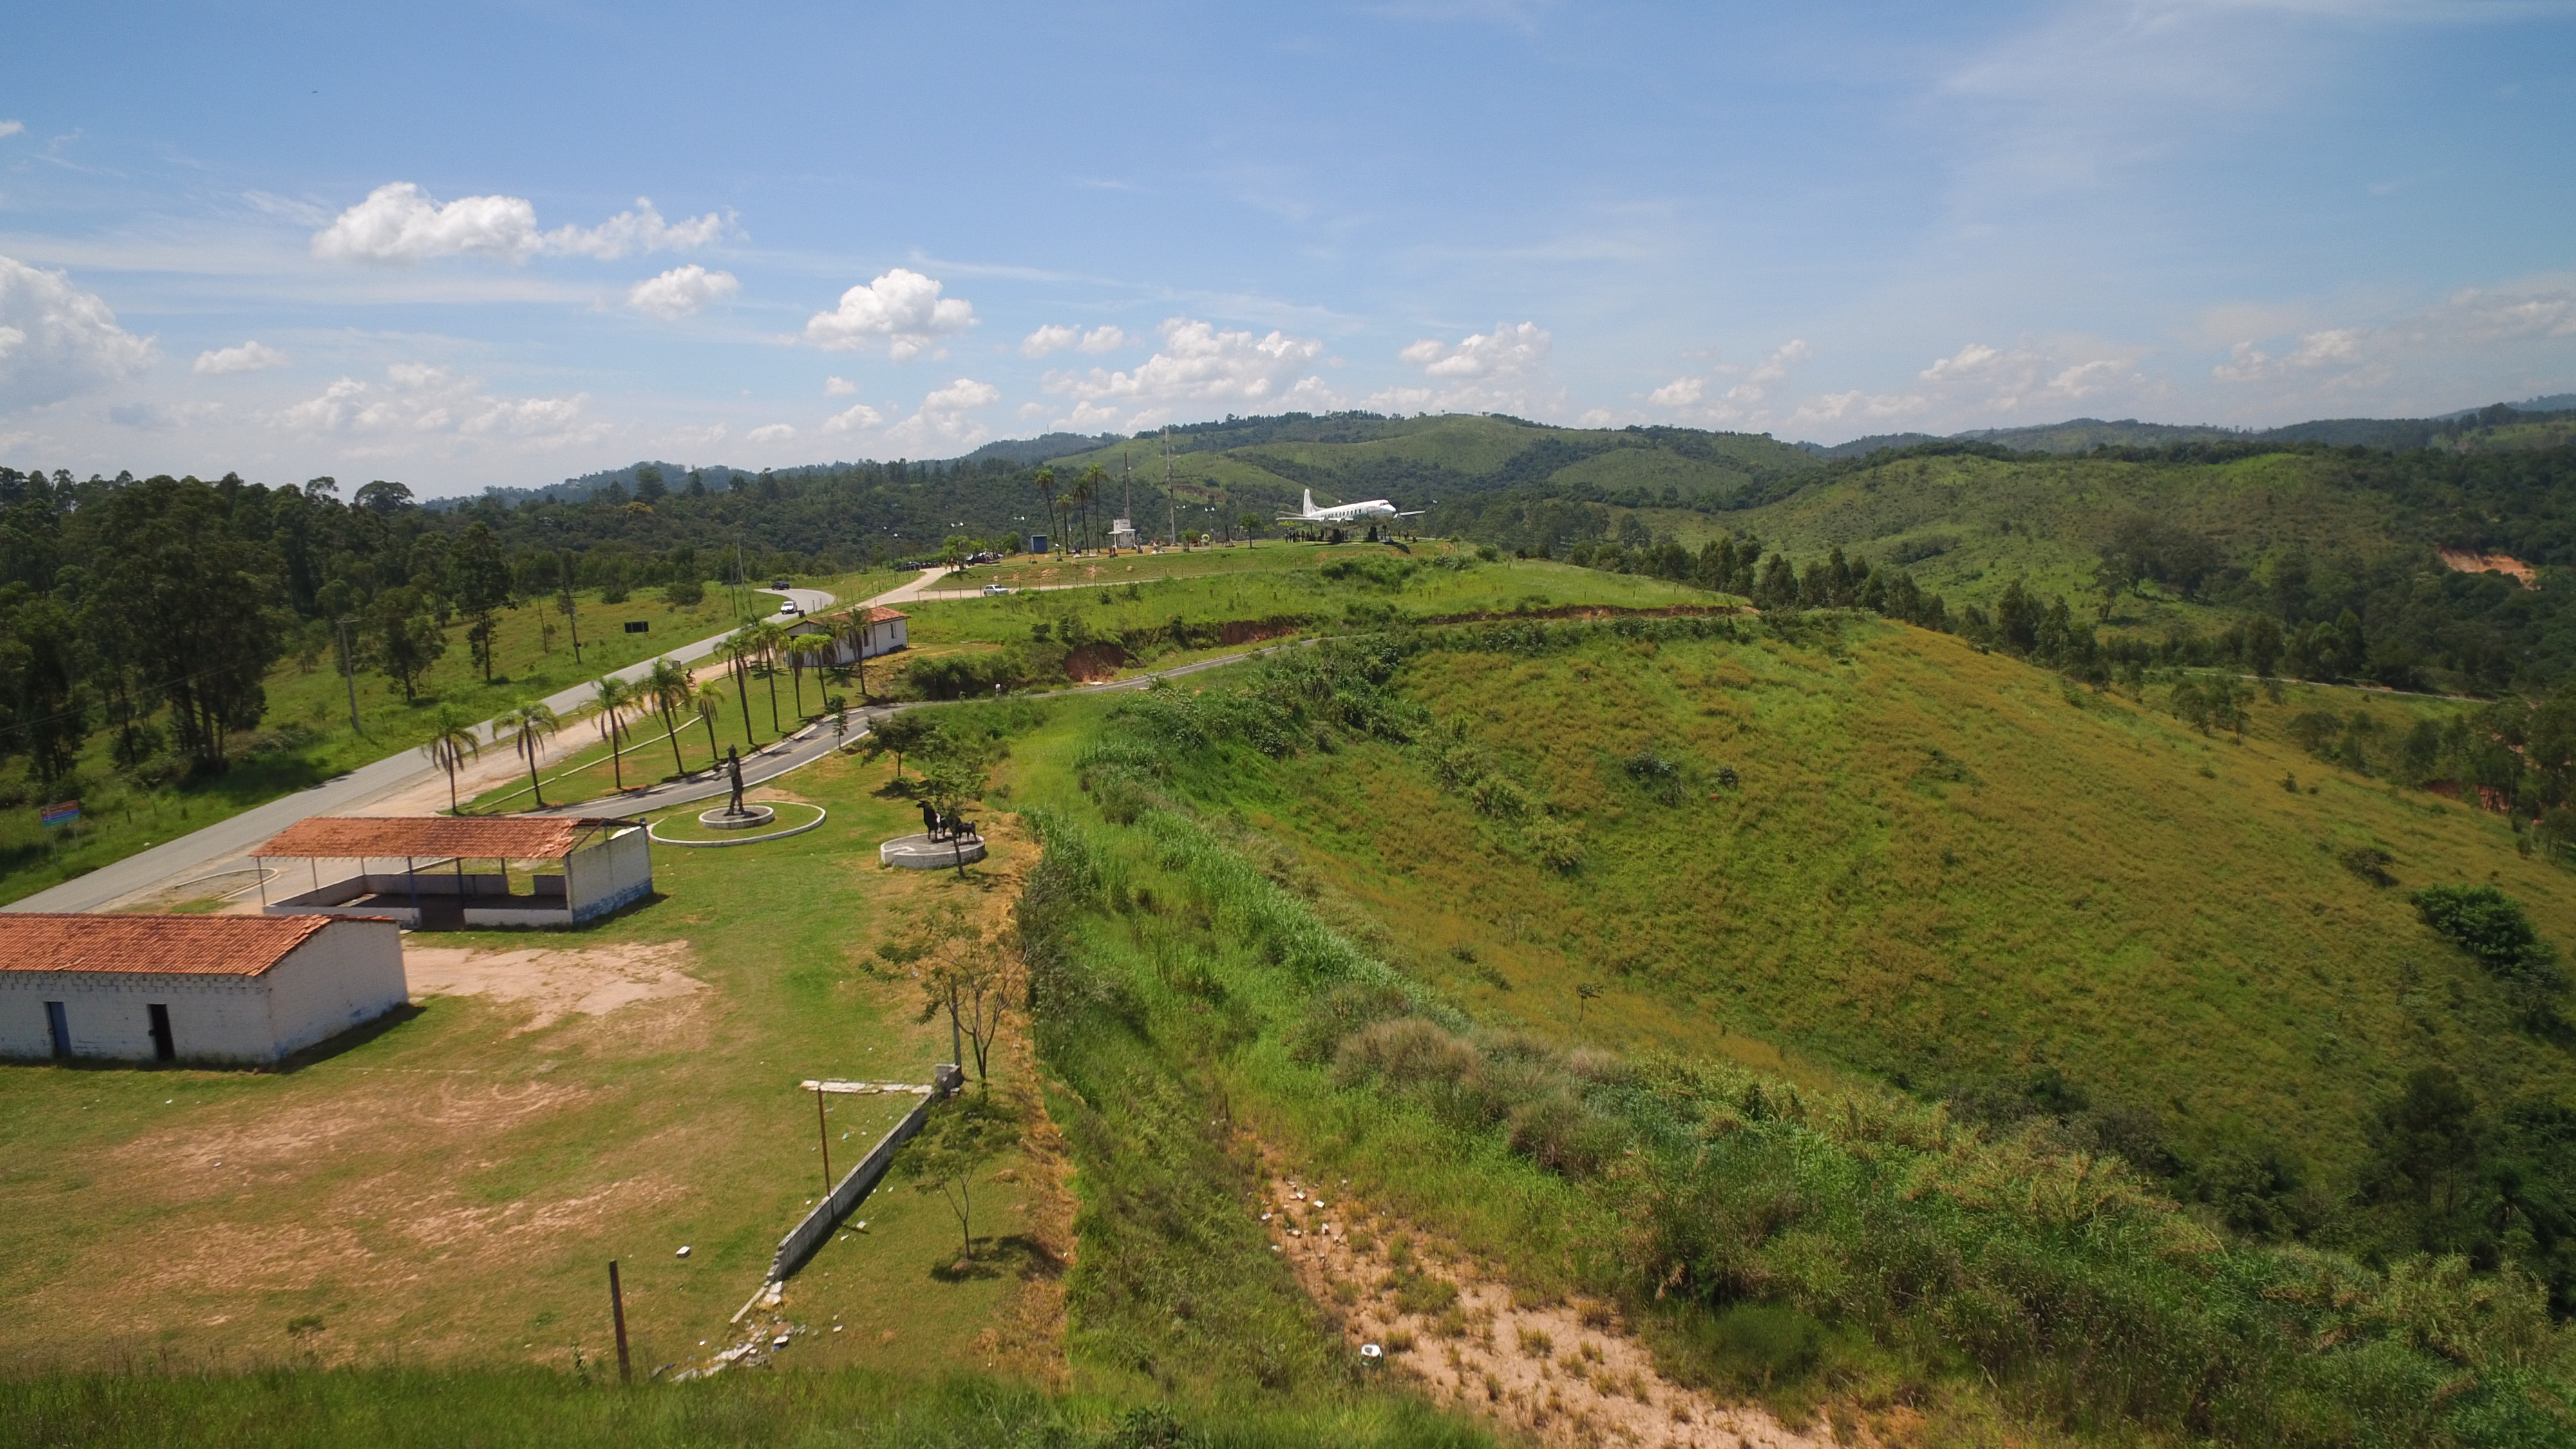
Aviao, Santos Dumont, Aracariguama, cloud, sky, plant, plant community, natural landscape, slope, mountain, tree, road, agriculture, grassland, plain, meadow, grass, landscape, field, prairie, hill, plateau, pasture, valley, soil, plantation, fell, dirt road, mountain range, cumulus, village, steppe, trail, path, leisure, forest, farm, chaparral, horizon, jungle